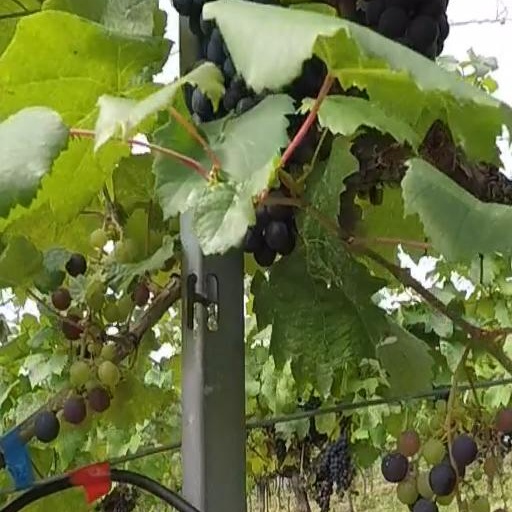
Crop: grape